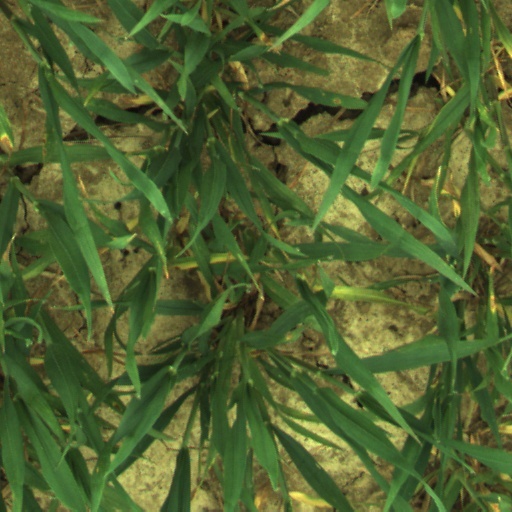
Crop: wheat